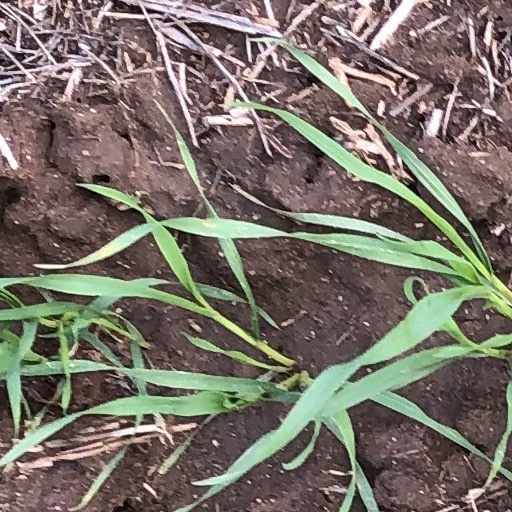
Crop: wheat